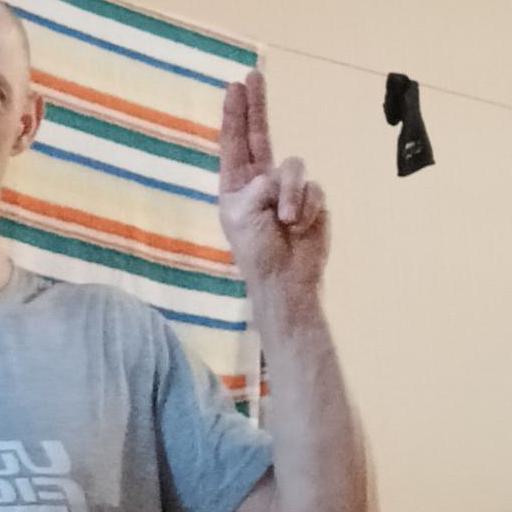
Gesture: two_up